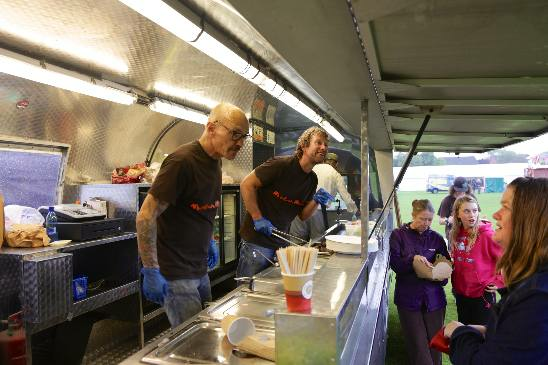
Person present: Yes